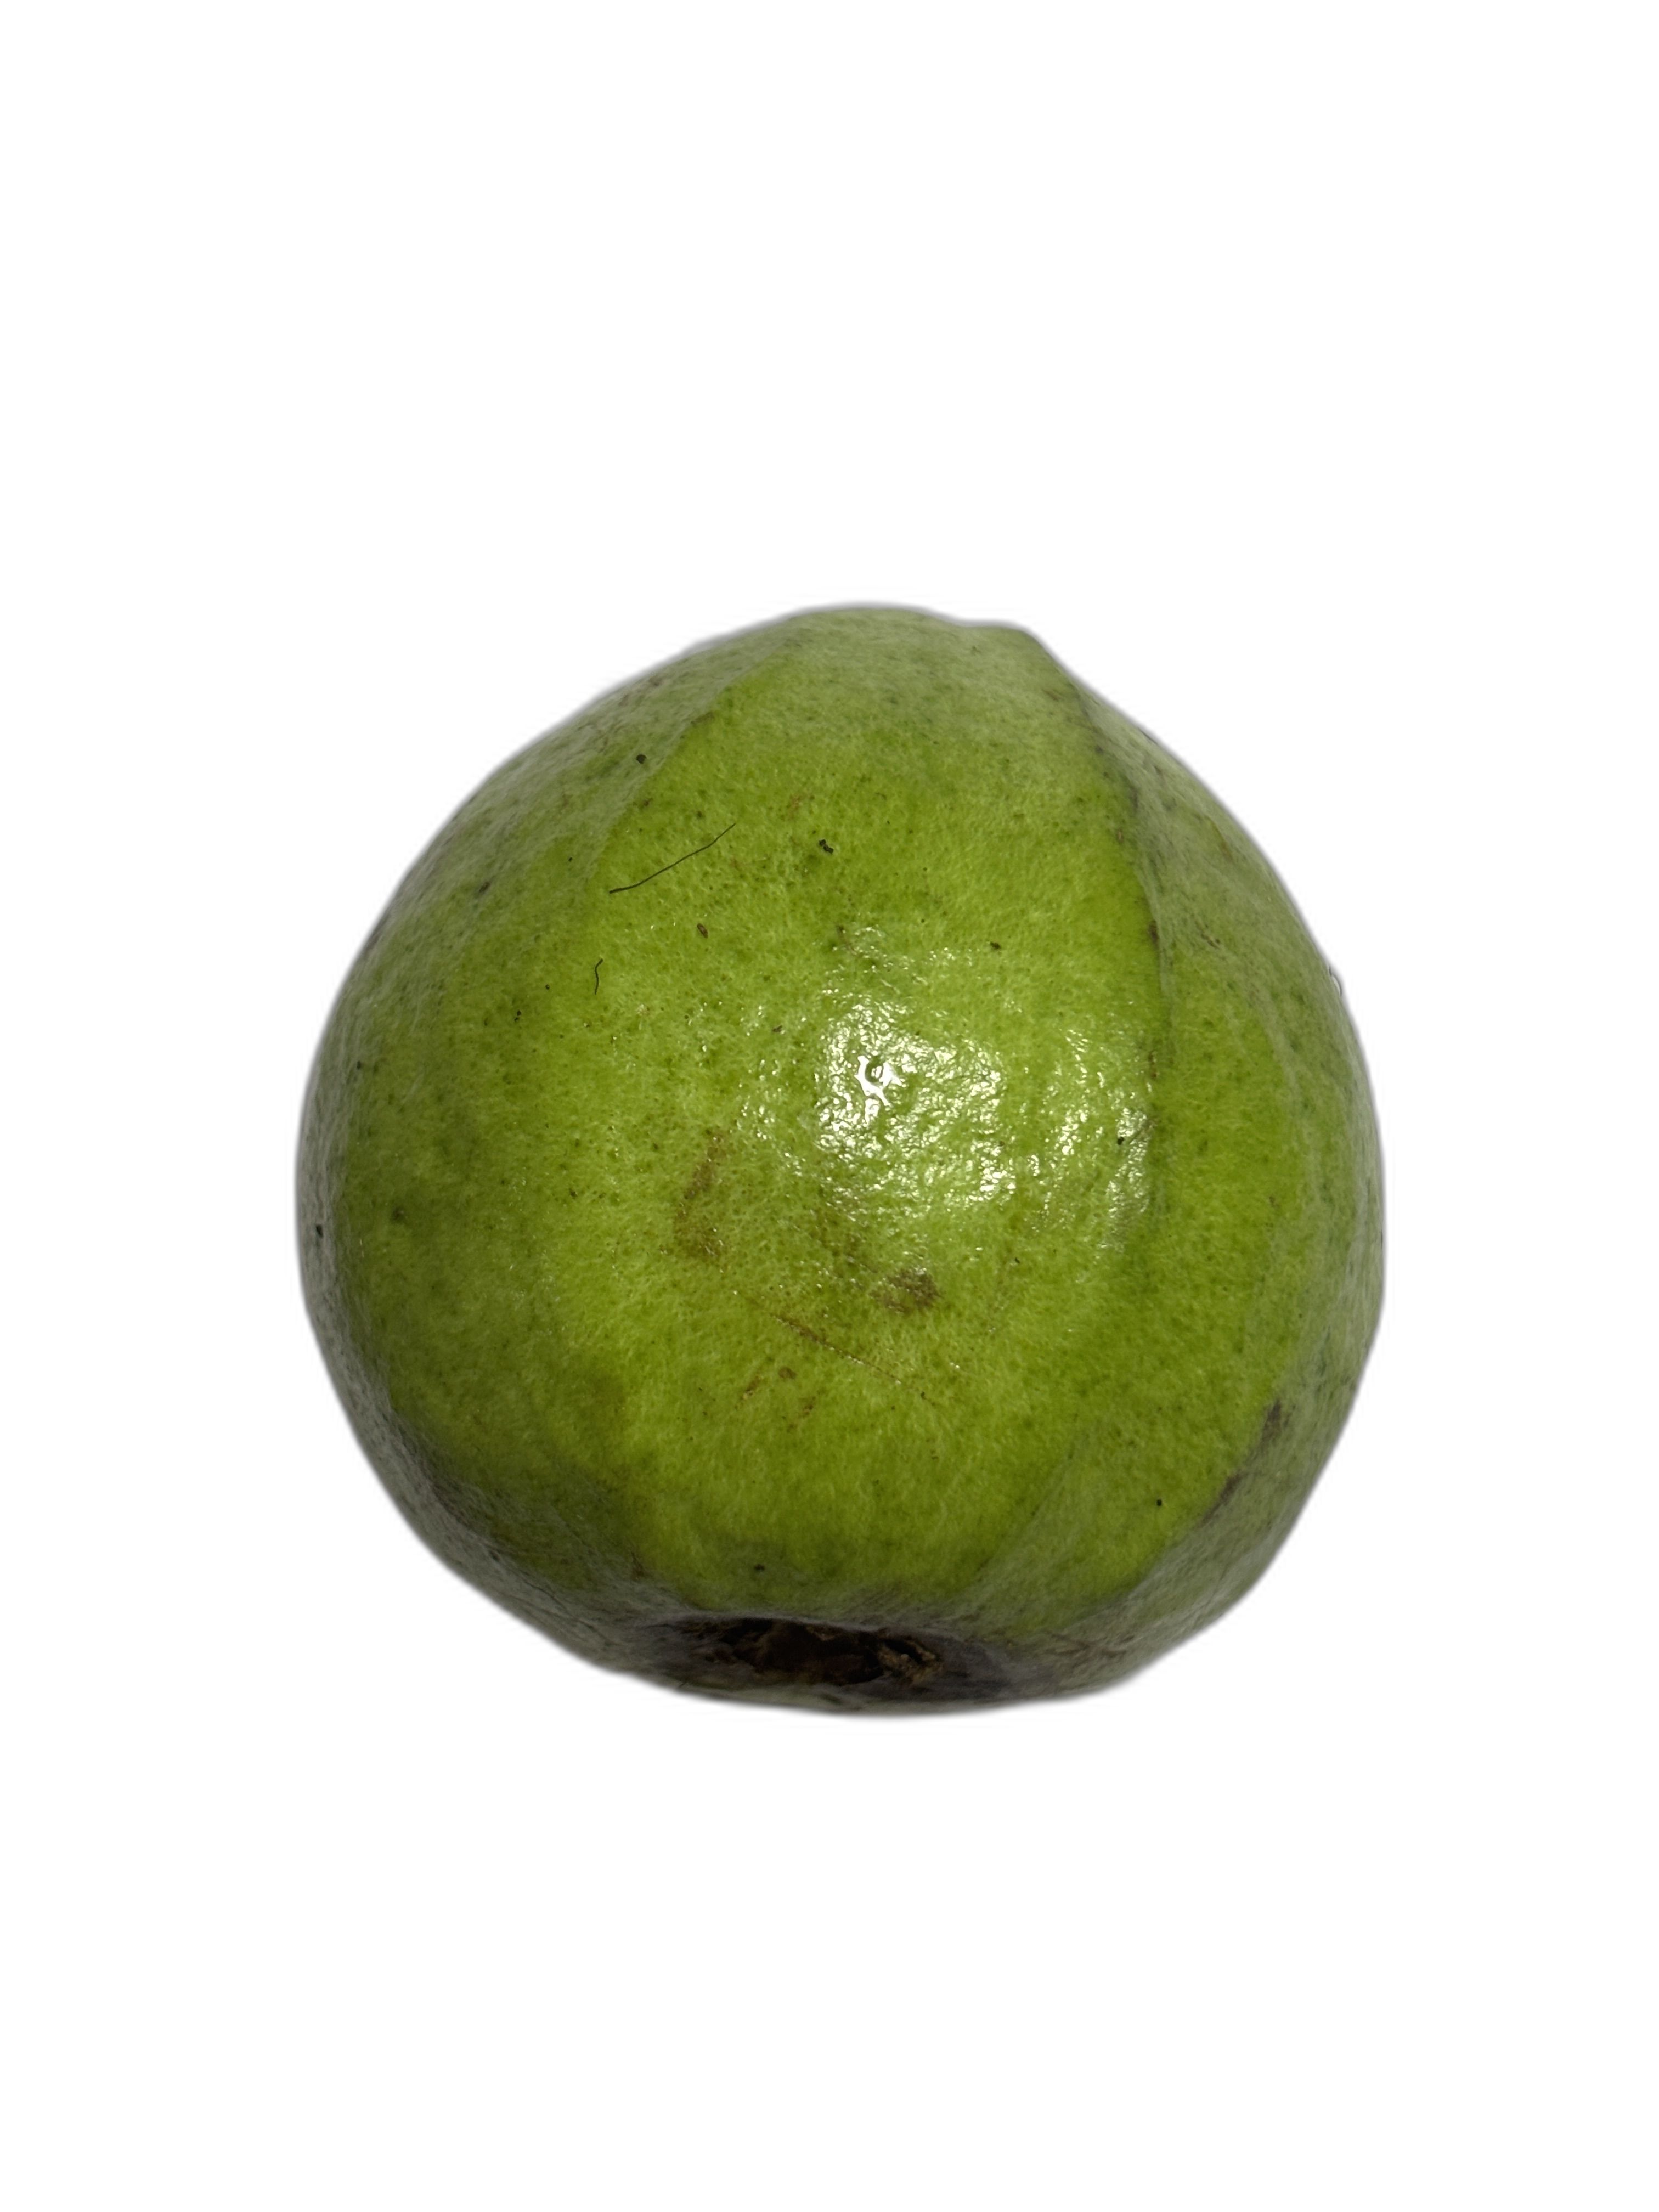
Plant part: fruit
Disease: Healthy